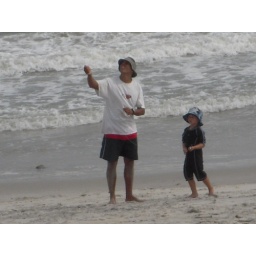
With their sand fortress under water, father and son take on a new mission: flying kites.